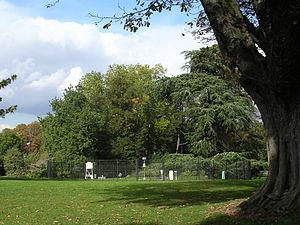
Station météorologique du parc Montsouris, XIVe arrondissement, Paris, France.L'observatoire météorologique de Montsouris, en quittant les lieux à la fin de l'année 2011 pour aménager au 73 avenue de Paris, à Saint-Mandé (siège de l'IGN et de Météo France), a laissé sur place les capteurs dont les données sont désormais relevés à distance et mises à disposition en temps réel sur le site infoclimat (Le Parisien, 22 mars 2011 disponible en ligne) .
Paris [pa.ʁi] est la ville la plus peuplée et la capitale de la France.
Le parc Montsouris est un jardin public situé dans le quartier du même nom, dans le sud de Paris, dans le 14ᵉ arrondissement. Pendant méridional du parc des Buttes-Chaumont, ce parc à l'anglaise aménagé à la fin du XIXᵉ siècle s'étend sur 15 hectares. Le parc abrite un grand nombre d'espèces d'oiseaux. Il y est planté de nombreux arbres.